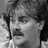
Emotion: surprise